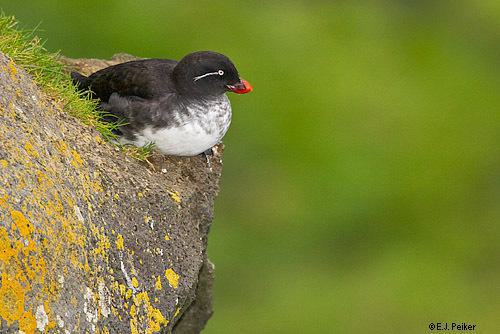
A photo of a parakeet auklet